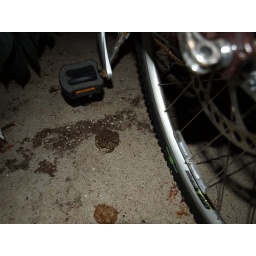
My toady friend. Found him by my front door when I came home from work one night.